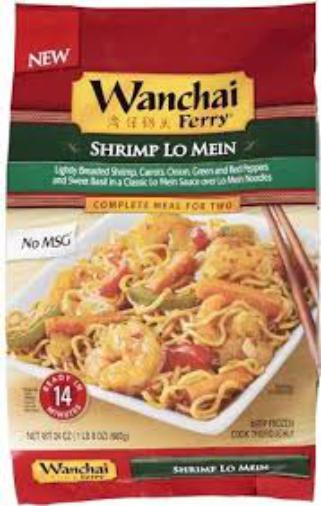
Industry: Food